Holland Old City Hall and Fire Station

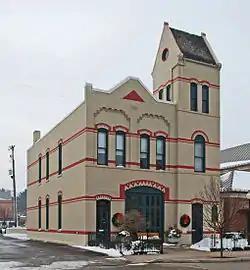

The Holland Old City Hall and Fire Station is a former government building located at 108 East 8th Street in Holland, Michigan. It was listed on the National Register of Historic Places in 1985.